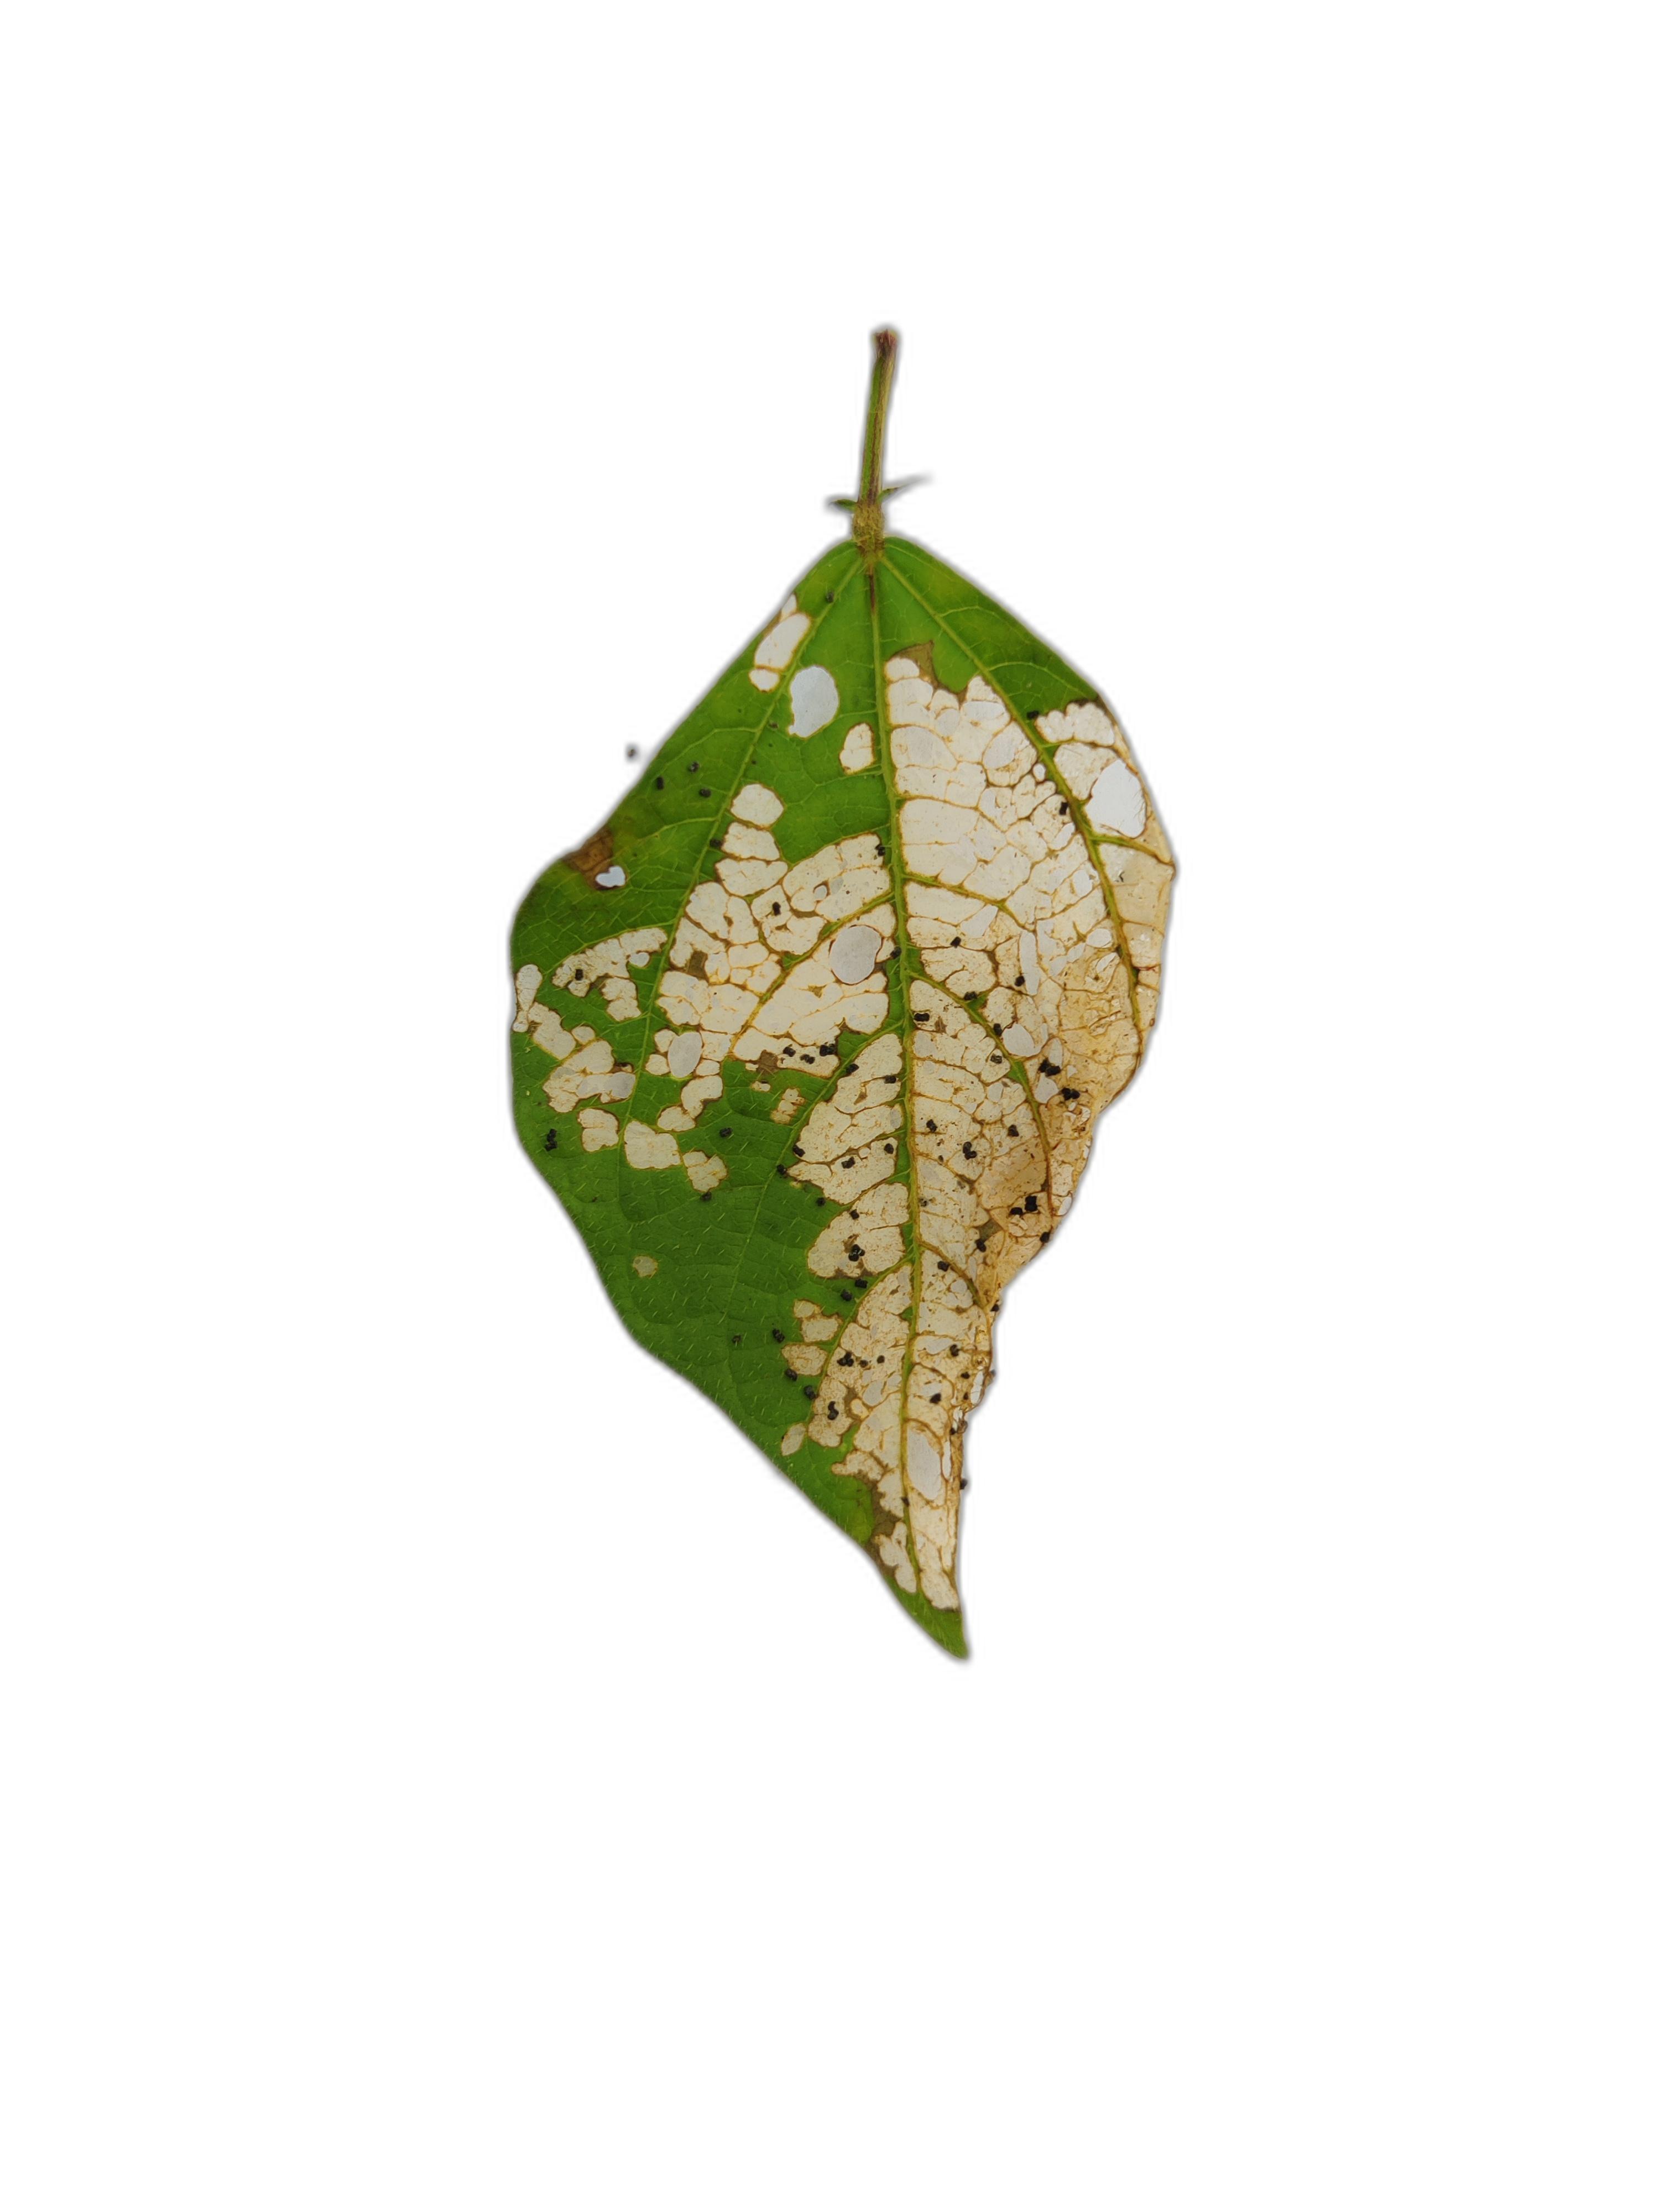
Label: Insect